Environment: real
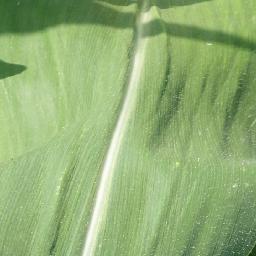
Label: healthy